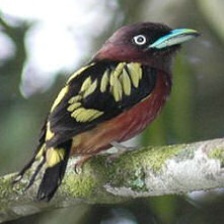
Species: BANDED BROADBILL
Scientific name: EURYLAIMUS JAVANICUS